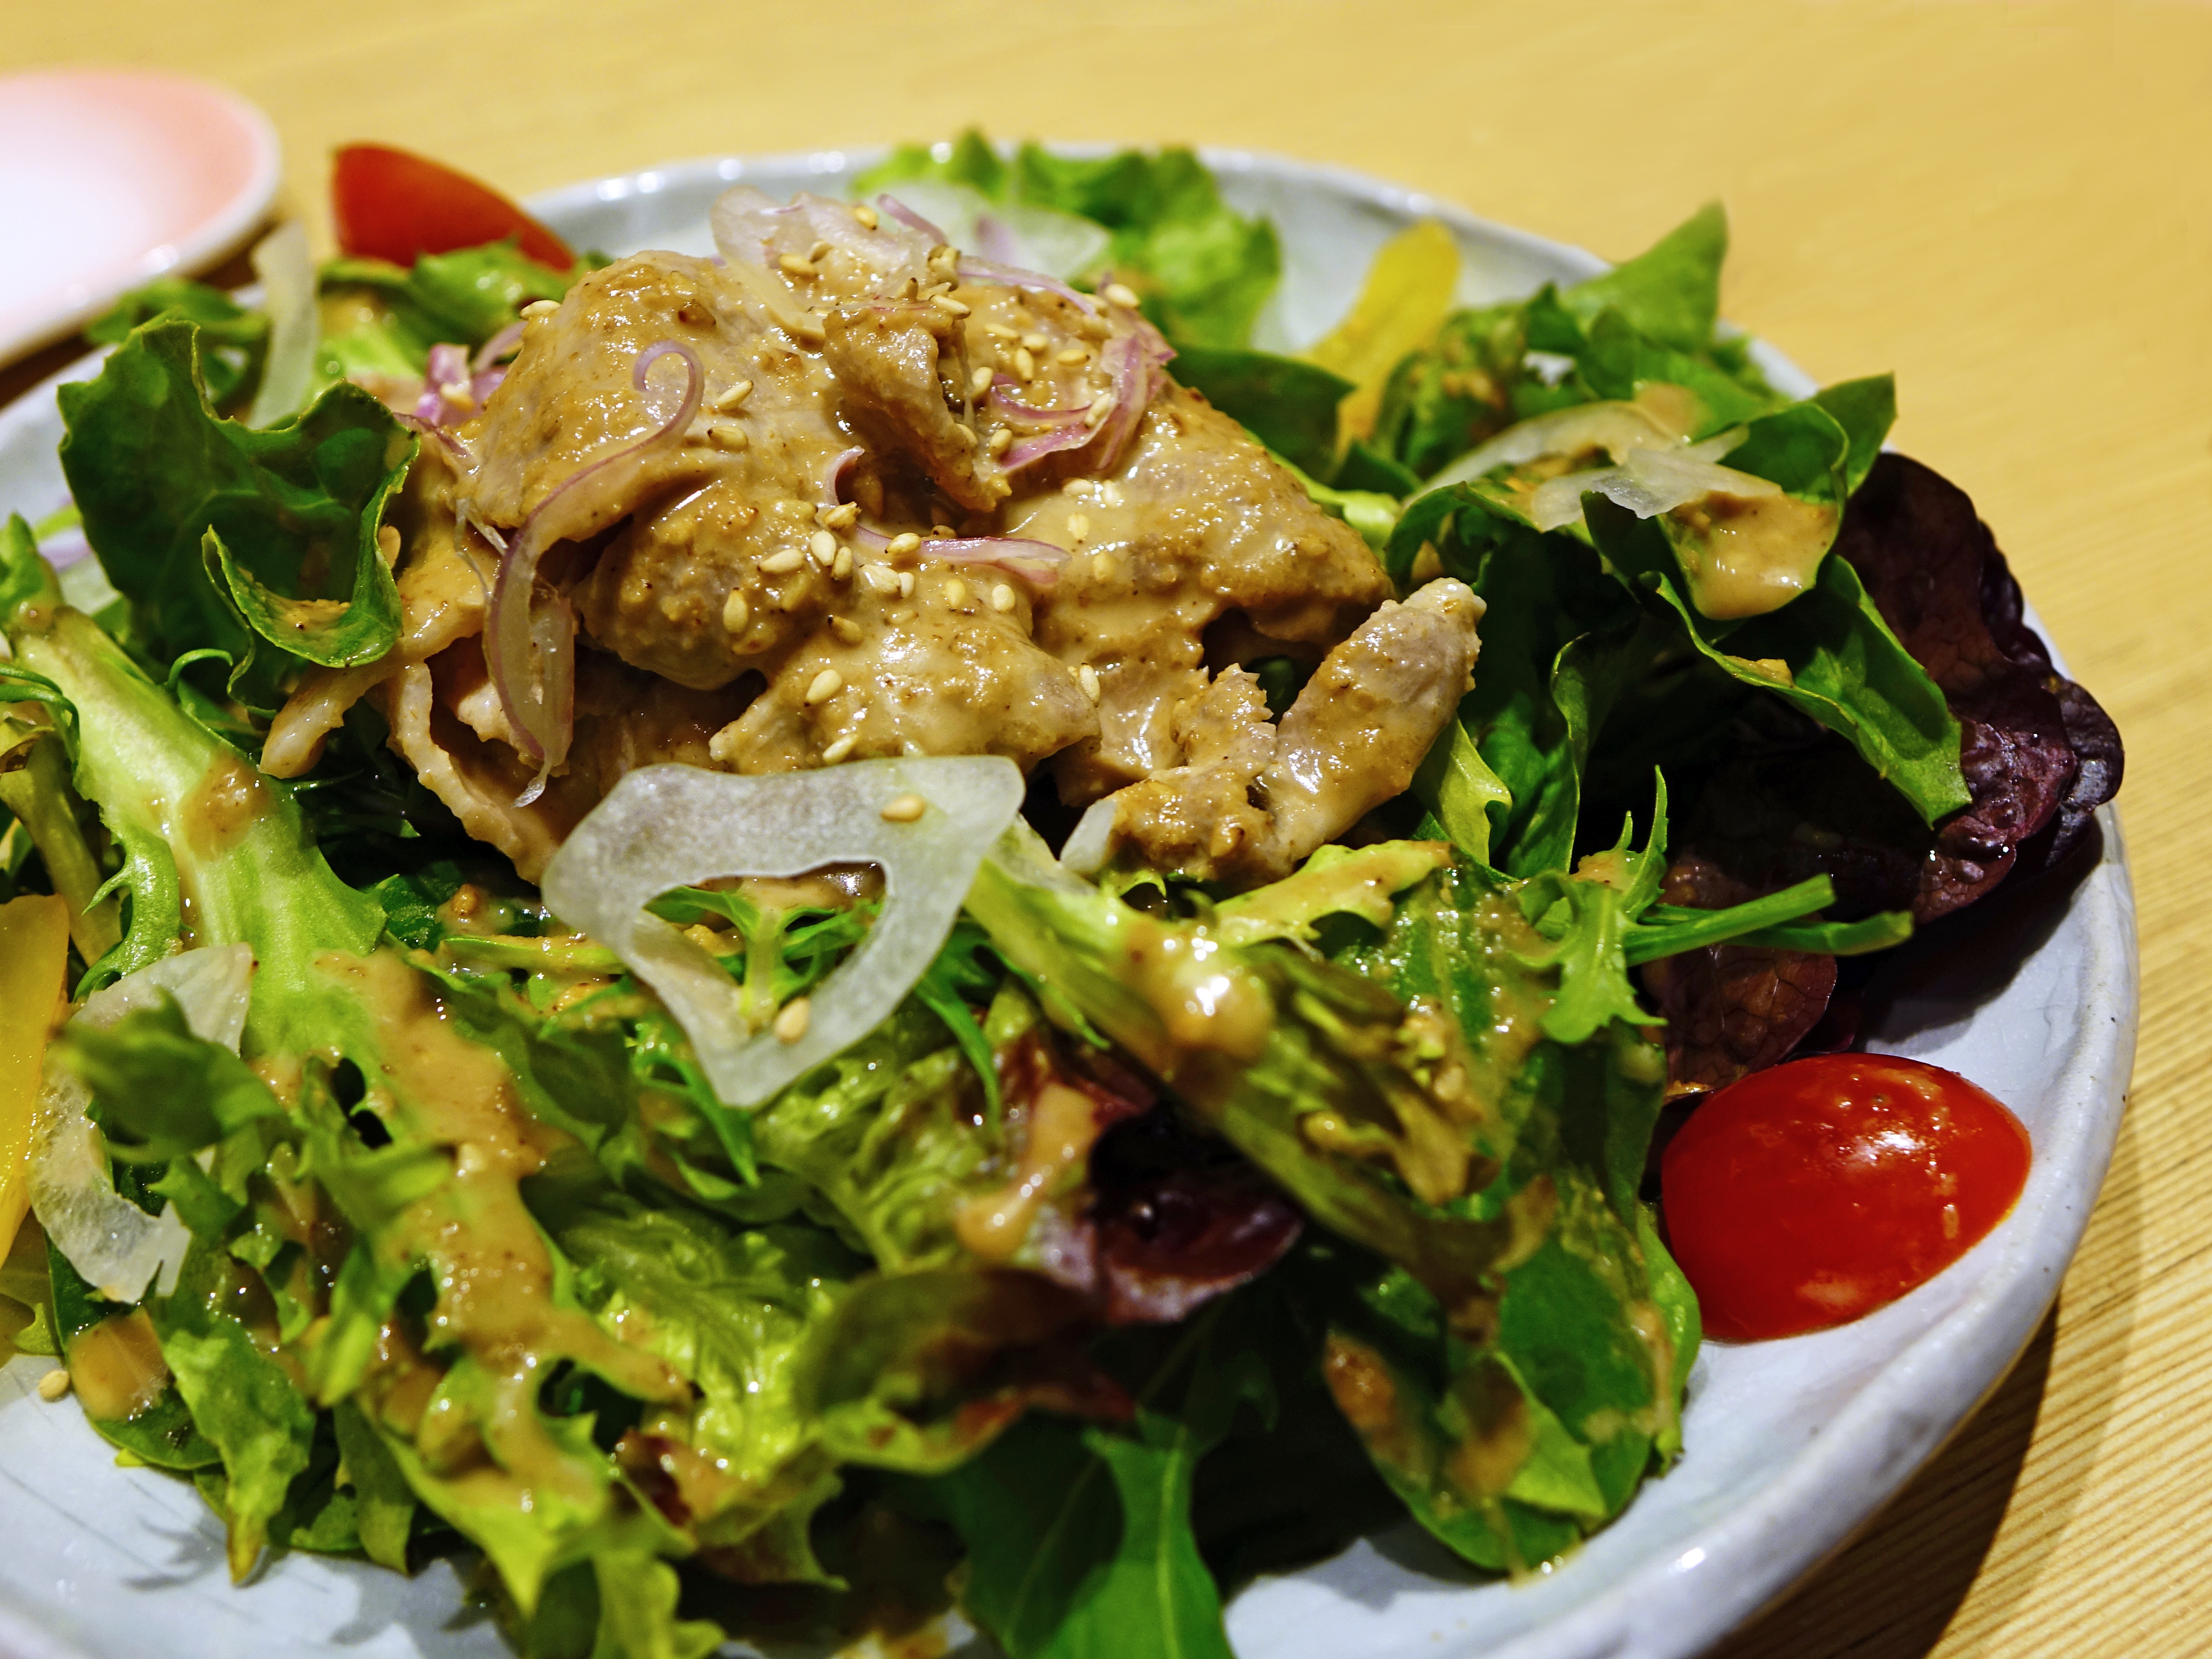
dish, meal, food, salad, green, produce, vegetable, plate, fresh, japan, healthy, meat, lunch, cuisine, sauce, tomato, asian food, japanese, vegetarian food, diet, peanut, appetizer, thai food